Mont Dolent

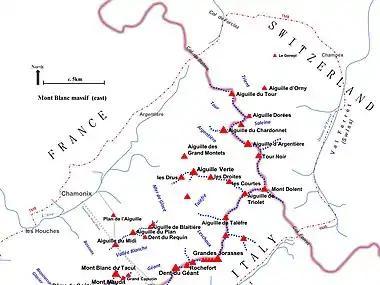
Mont Blanc massif (east) showing Mont Dolent on the boundary between three nations

Mont Dolent is a mountain in the Mont Blanc massif and lies on the border between Italy, Switzerland and France.